Order of the Star of South Africa

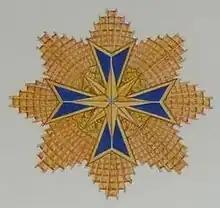
Breast star artwork

In the non-military division, the ribbons are dark blue with different combinations of orange and white bands: